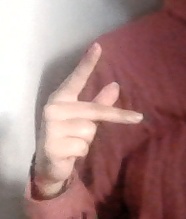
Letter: dha